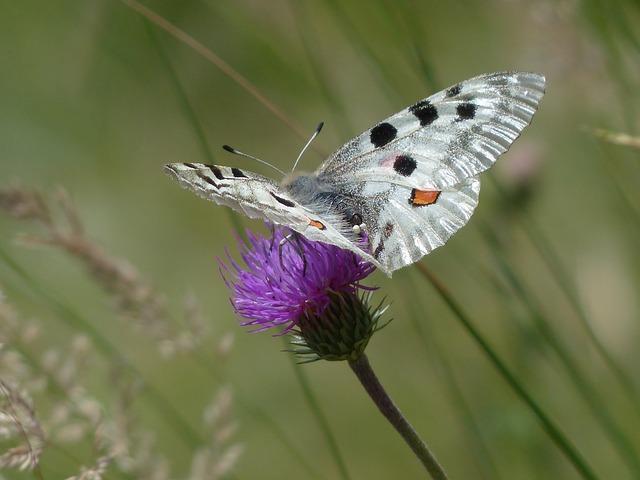
butterfly